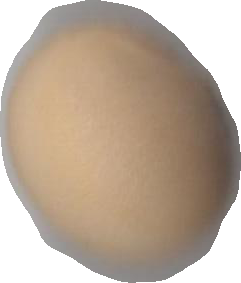
Variety: Grobogan